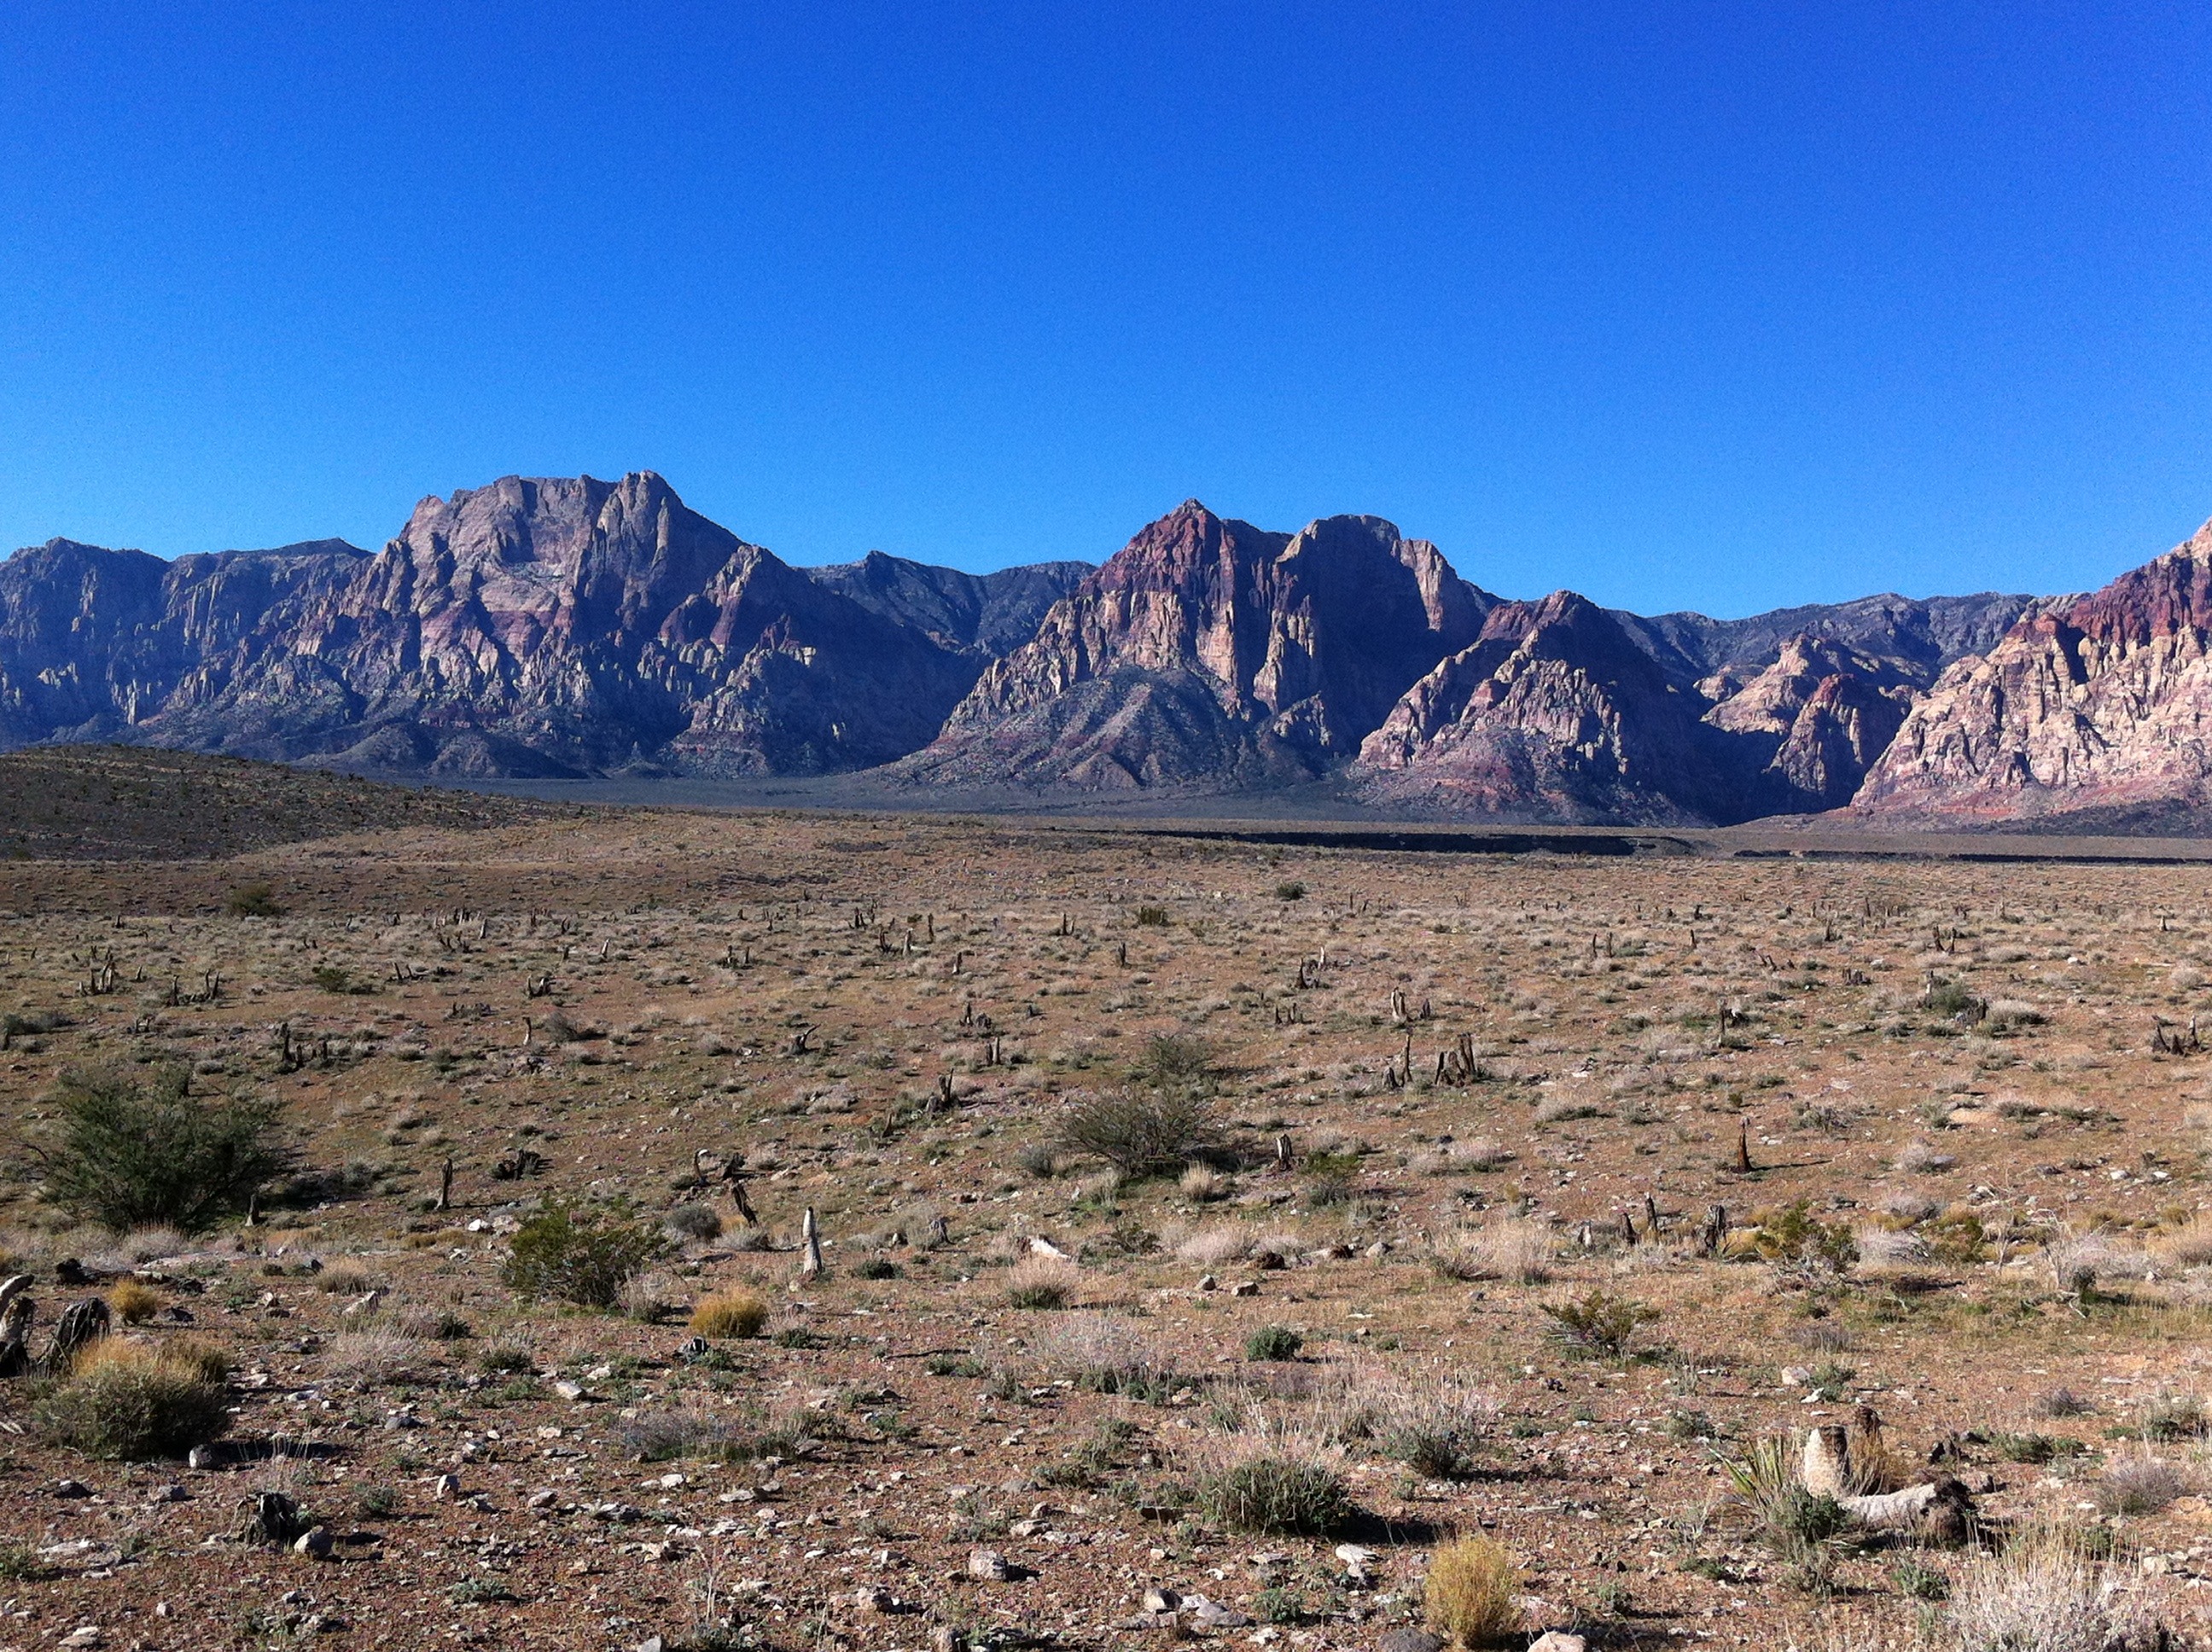
landscape, wilderness, walking, mountain, desert, adventure, valley, mountain range, national park, ridge, plain, geology, badlands, plateau, nevada, fell, wadi, landform, natural environment, geographical feature, mountainous landforms